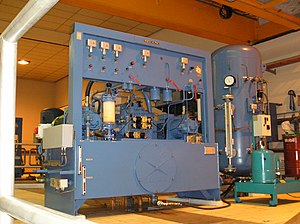
Reguleringssystem
Et hydroelektrisk kraftværk i Amerongen, Holland.
Et reguleringssystem, reguleringskredsløb, reguleringskreds, styrekredsløb er indenfor ingeniørvidenskab en enhed, eller en gruppe af enheder, der håndterer, kommanderer, instruerer eller regulerer andre enheder eller systemers opførsel. SRO-anlæg anvendes indenfor industriel produktion til at kontrollere udstyr eller maskiner.